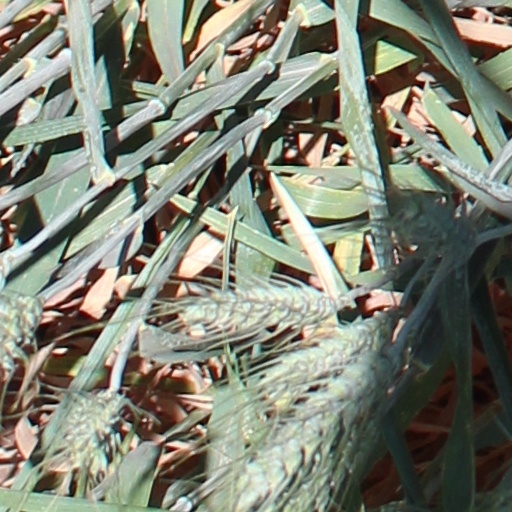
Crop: wheat